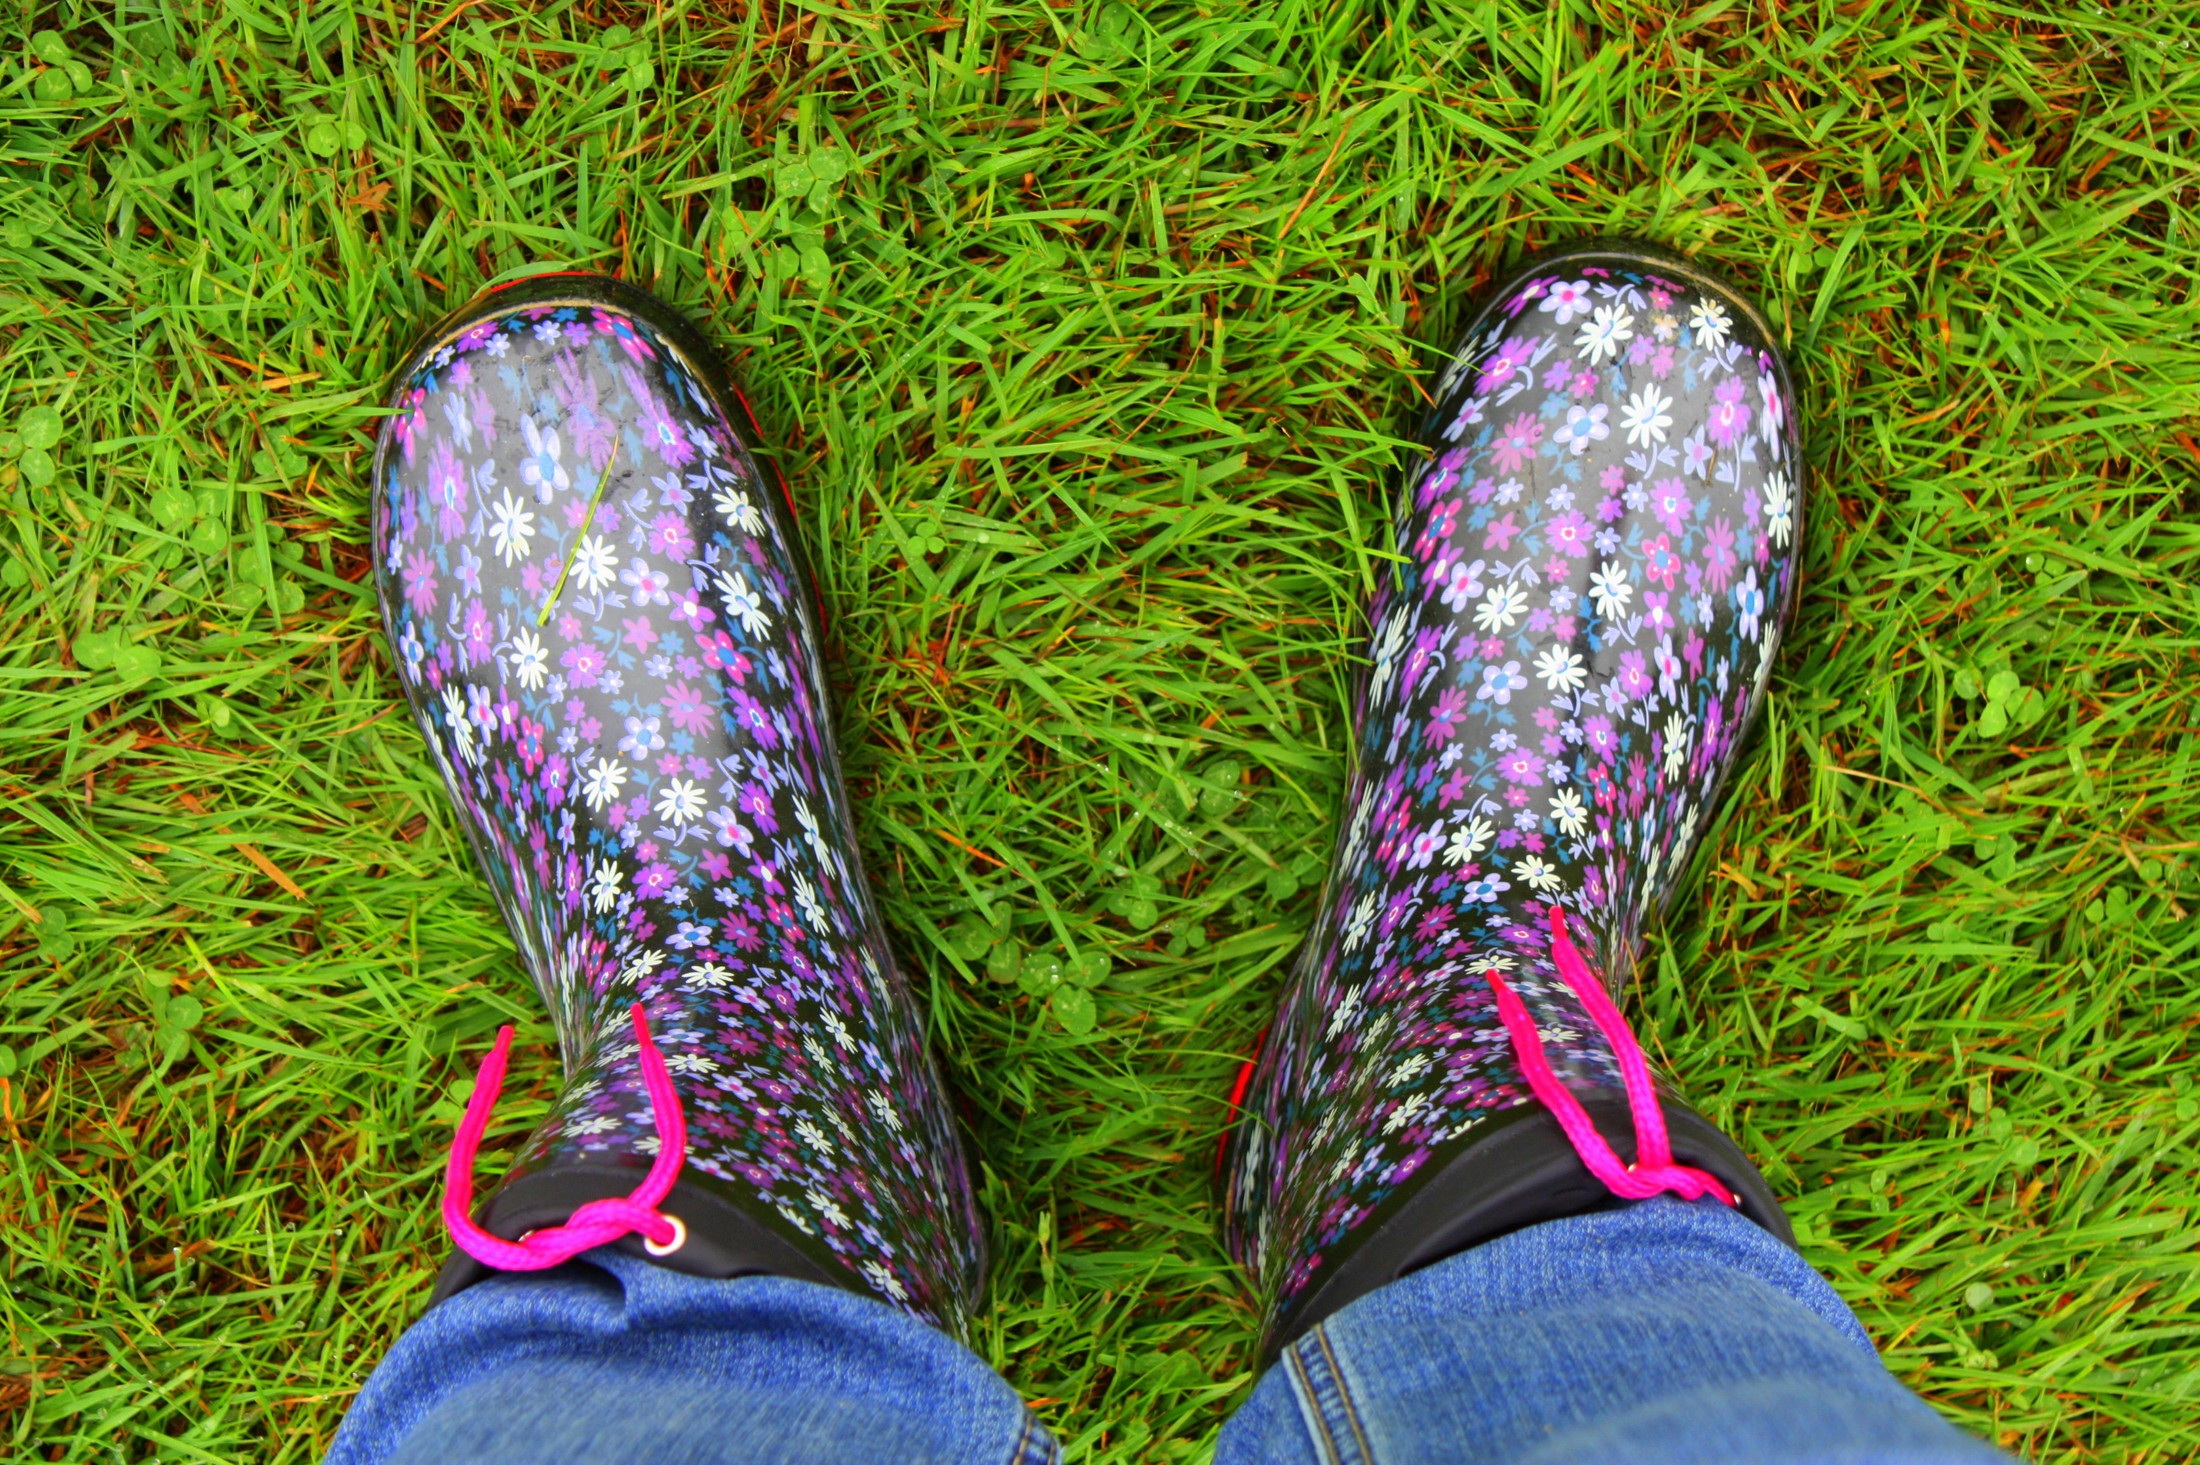
grass, shoe, lawn, purple, feet, leg, jeans, blue, shoes, footwear, rubber boots, outdoor shoe